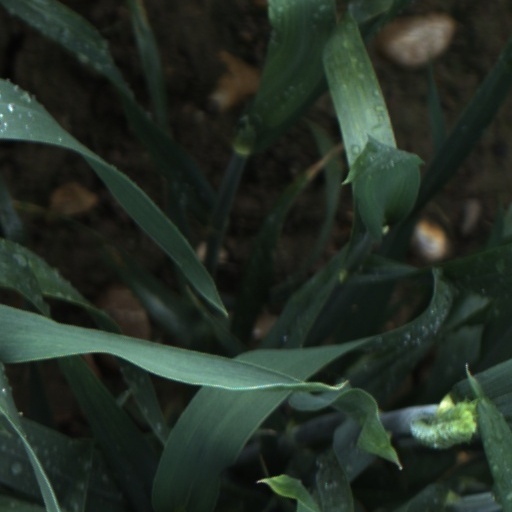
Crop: wheat